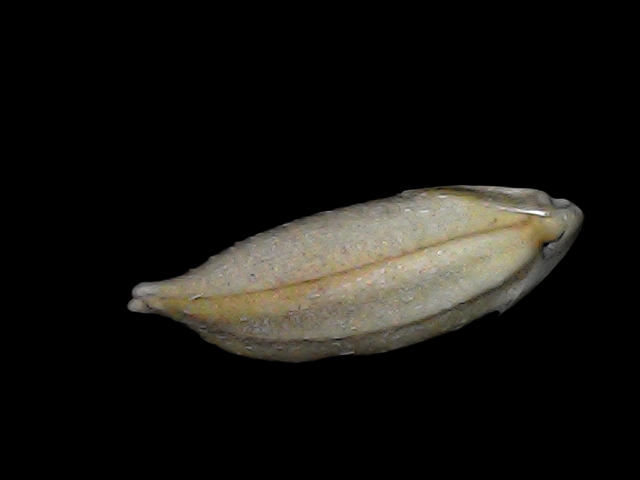
Rice variety: Bd34